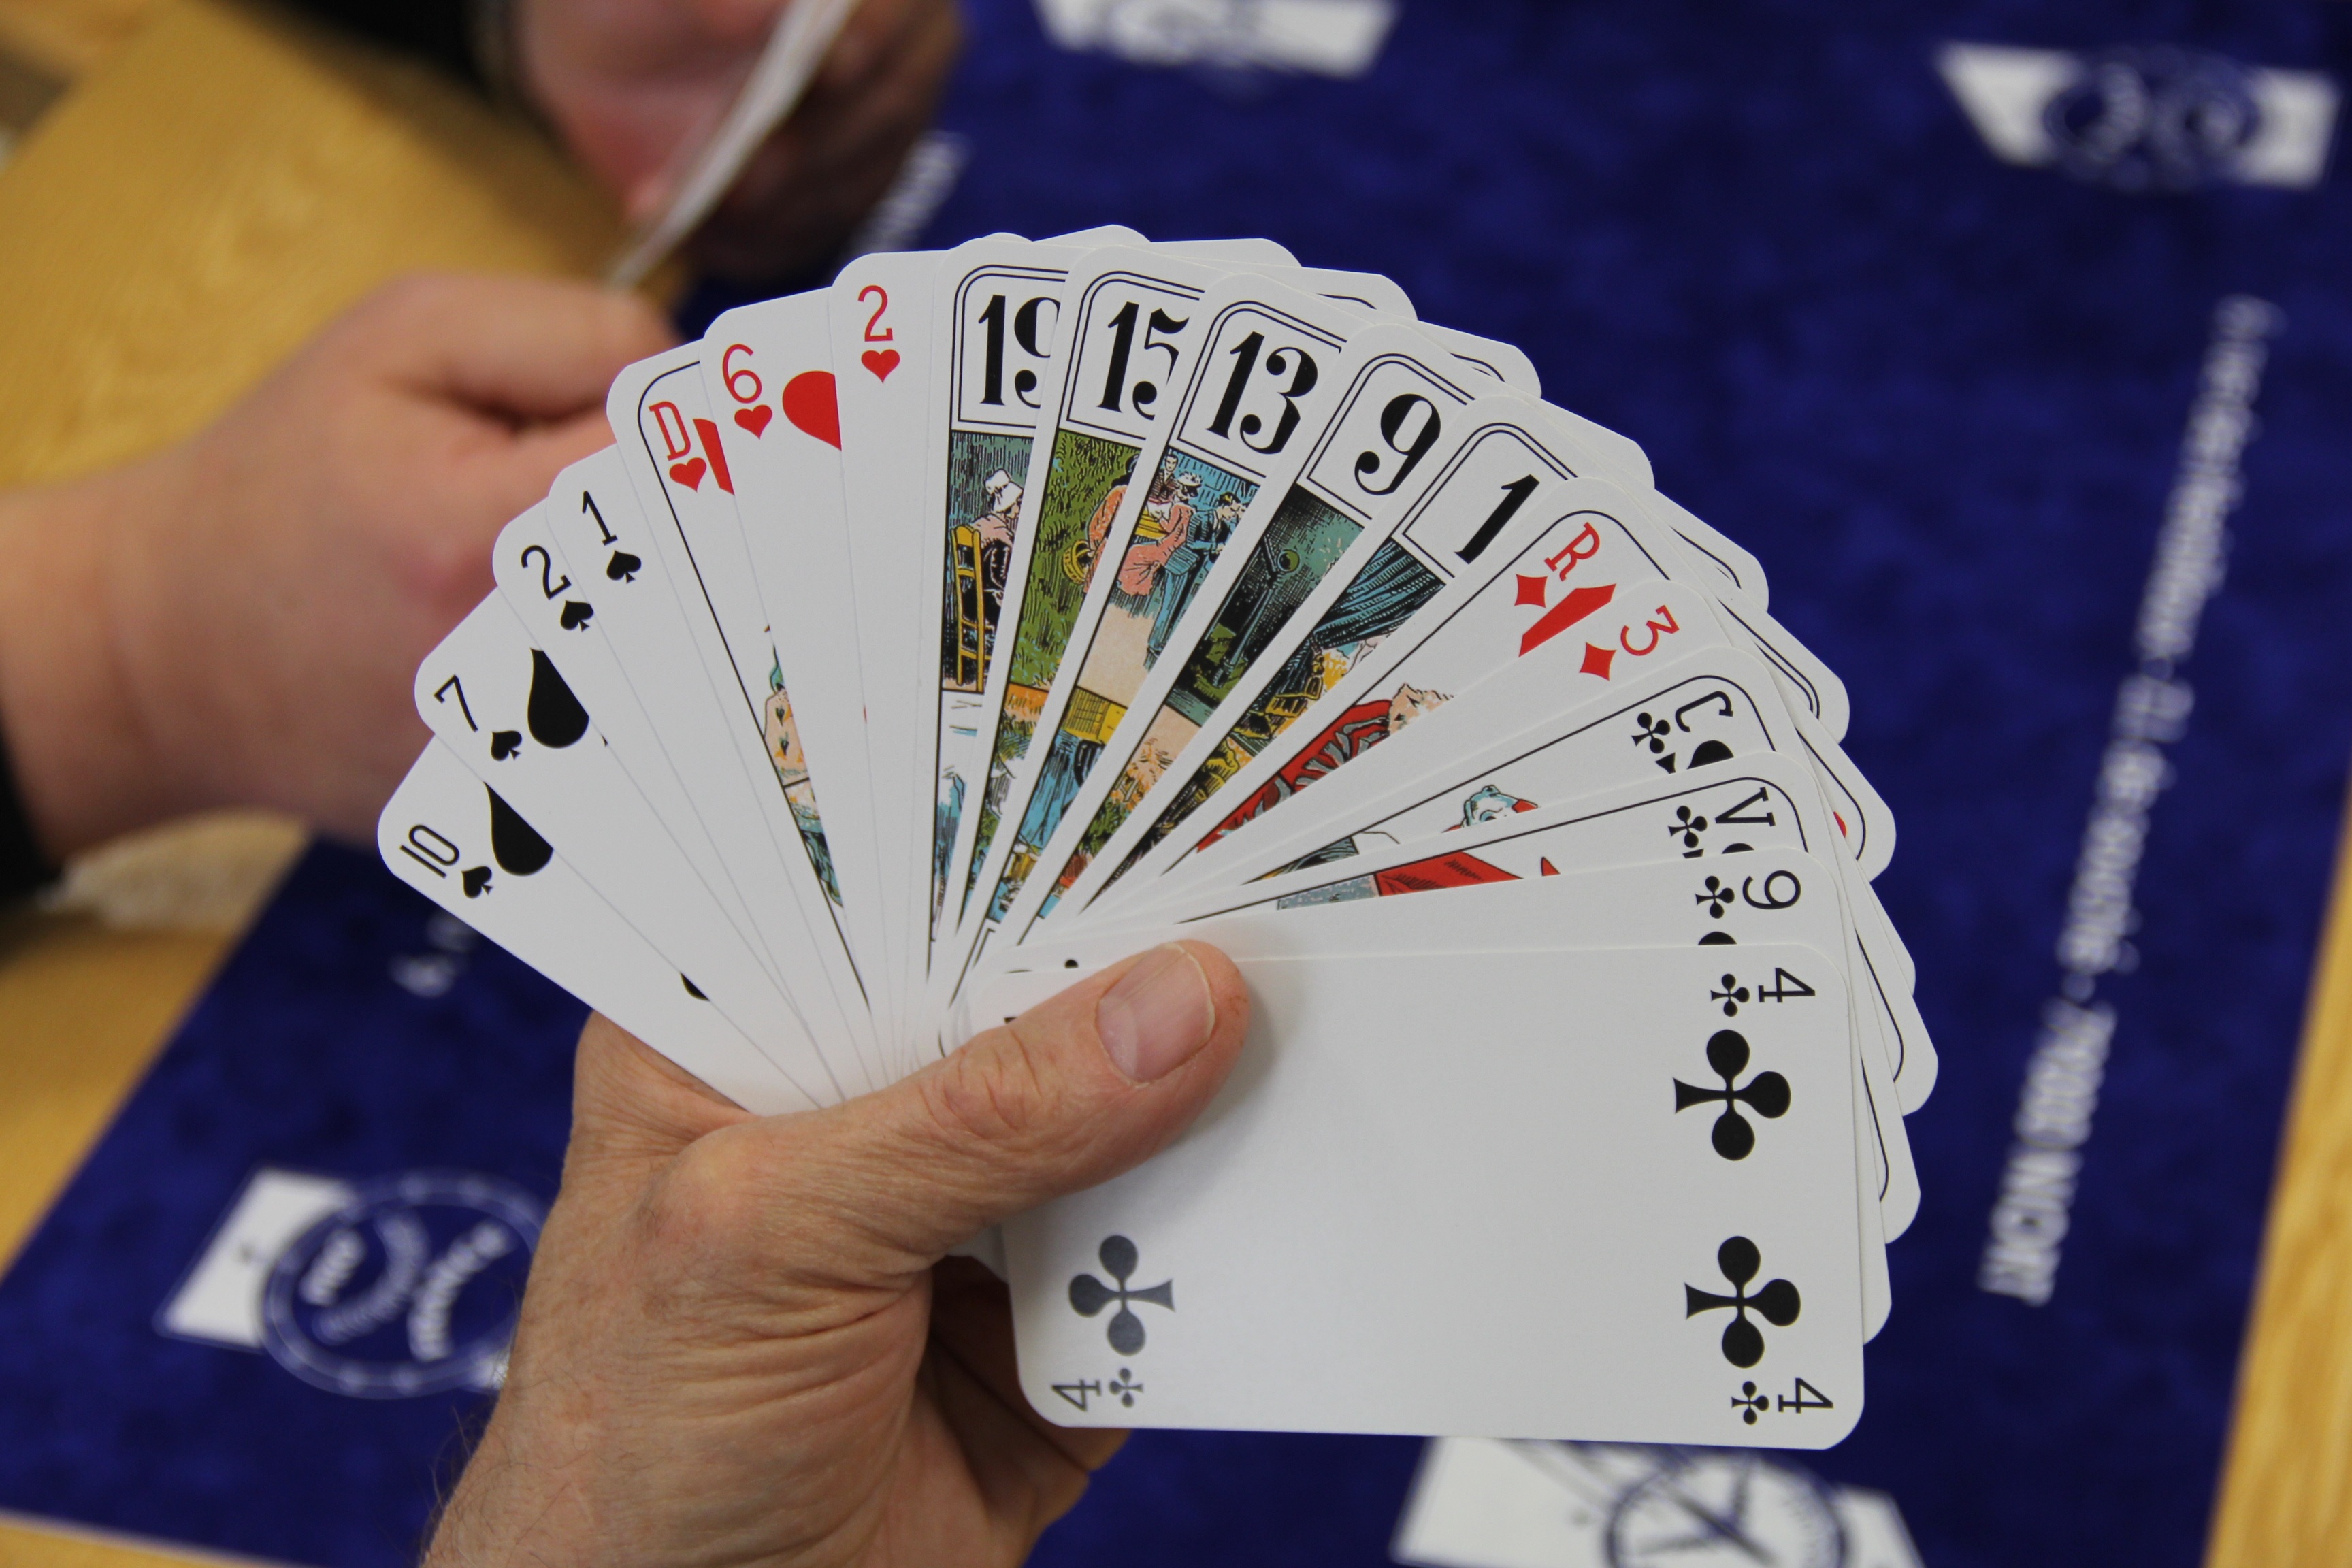
game, recreation, cash, cards, gambling, games, tarot